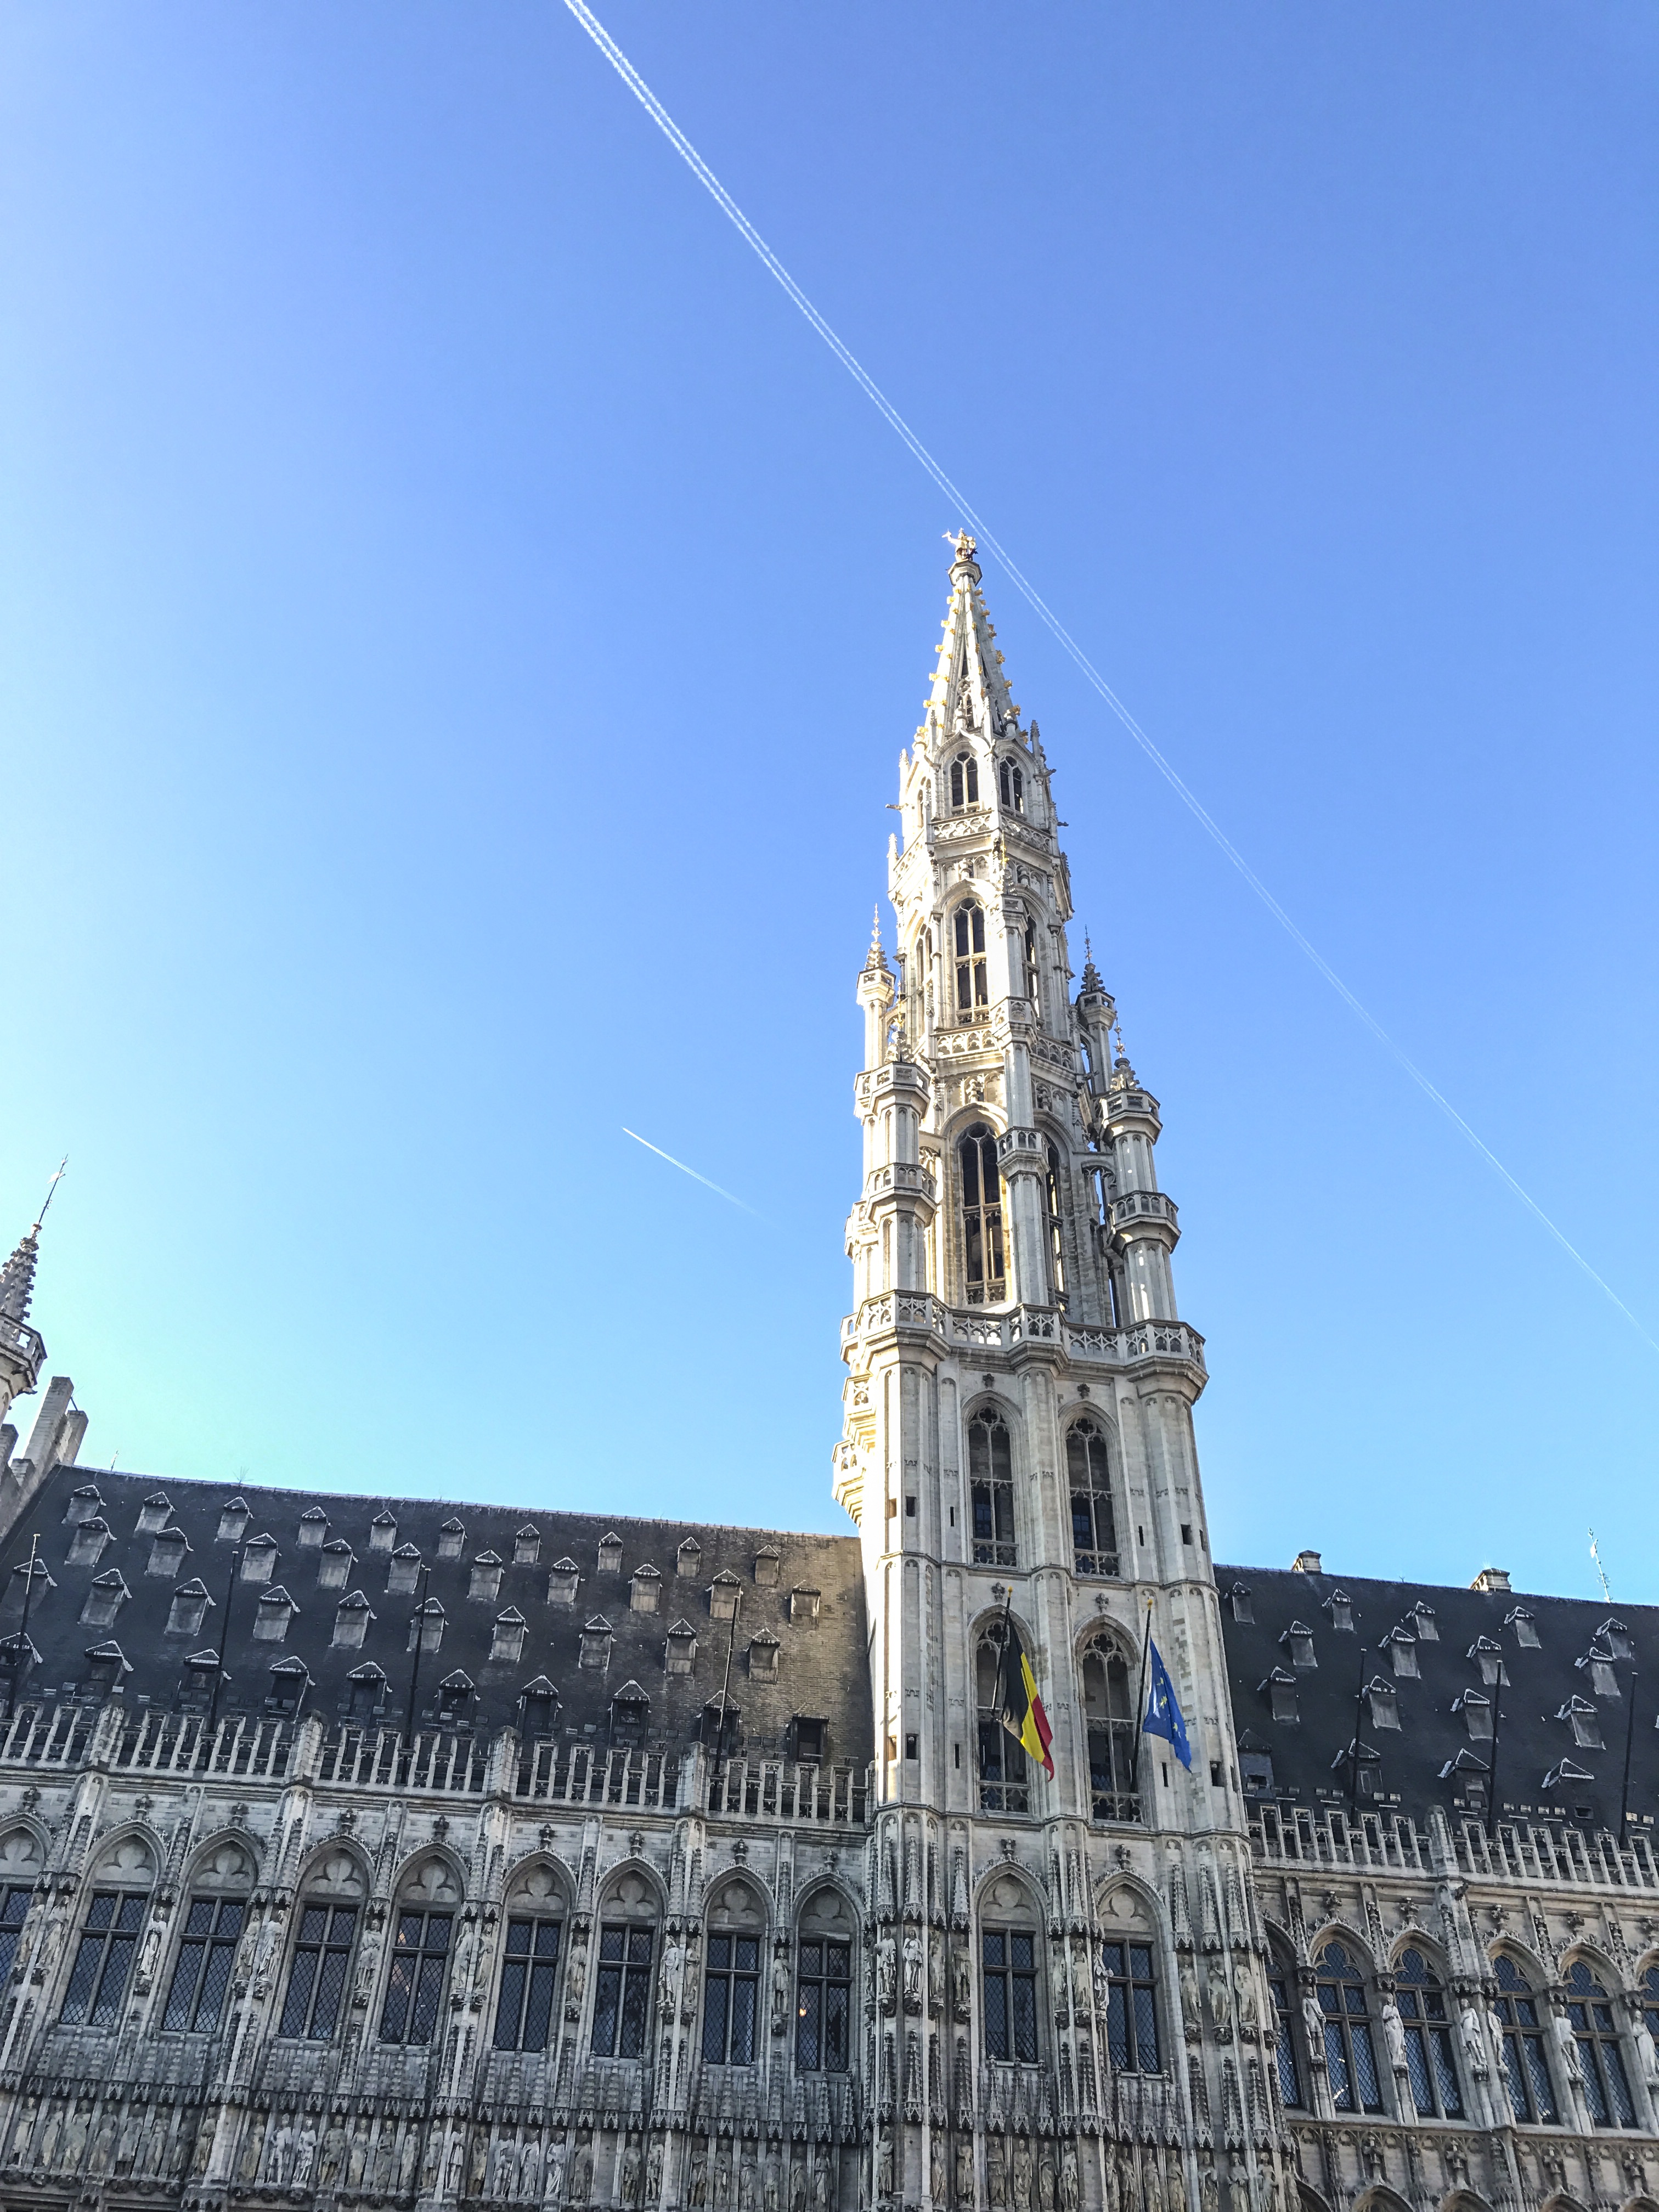
building, monument, tower, plaza, landmark, facade, cathedral, gothic, place of worship, bell tower, brussels, spire, steeple, historic site